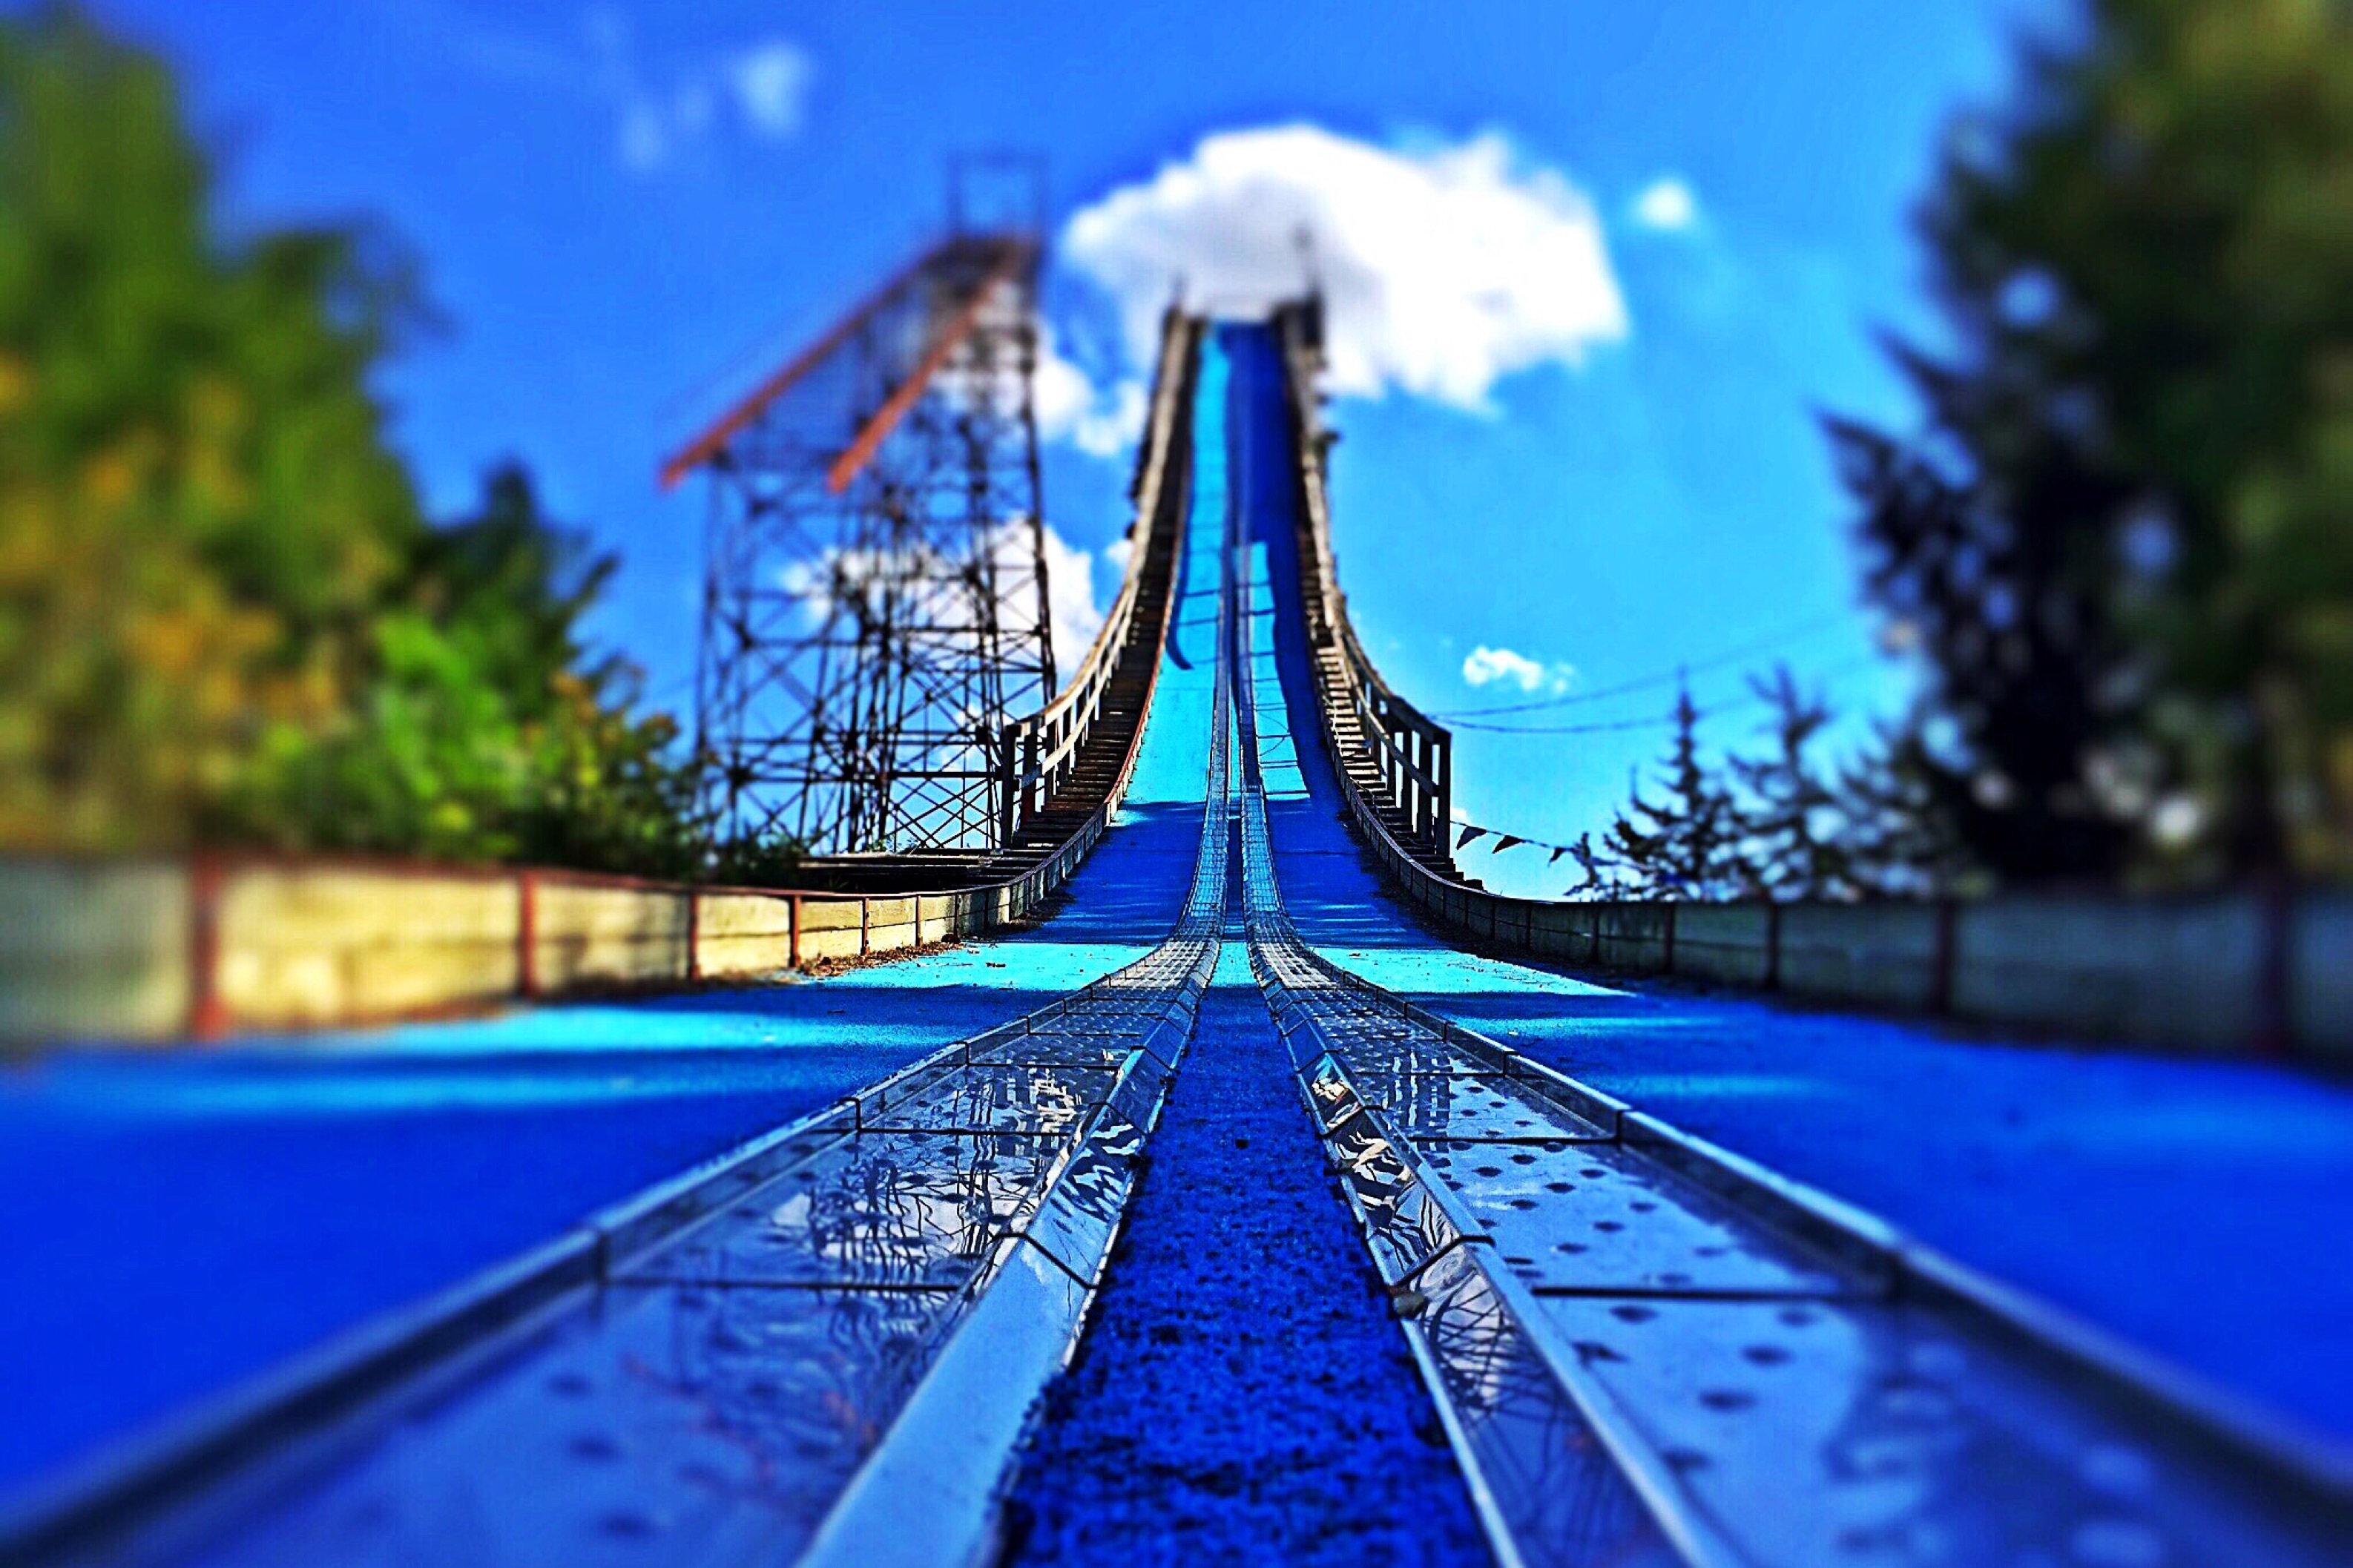
sport, bridge, jump, recreation, amusement park, park, ski, ski jump, amusement ride, outdoor recreation, nonbuilding structure